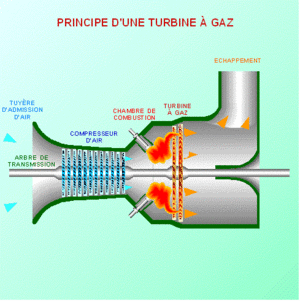
Schéma animé de fonctionnement d'une turbine à gaz à compresseur axial
Une turbine à gaz, ou plus exactement turbine à combustion, ou encore turbine à gaz de combustion, est une machine tournante thermodynamique appartenant à la famille des moteurs à combustion interne.